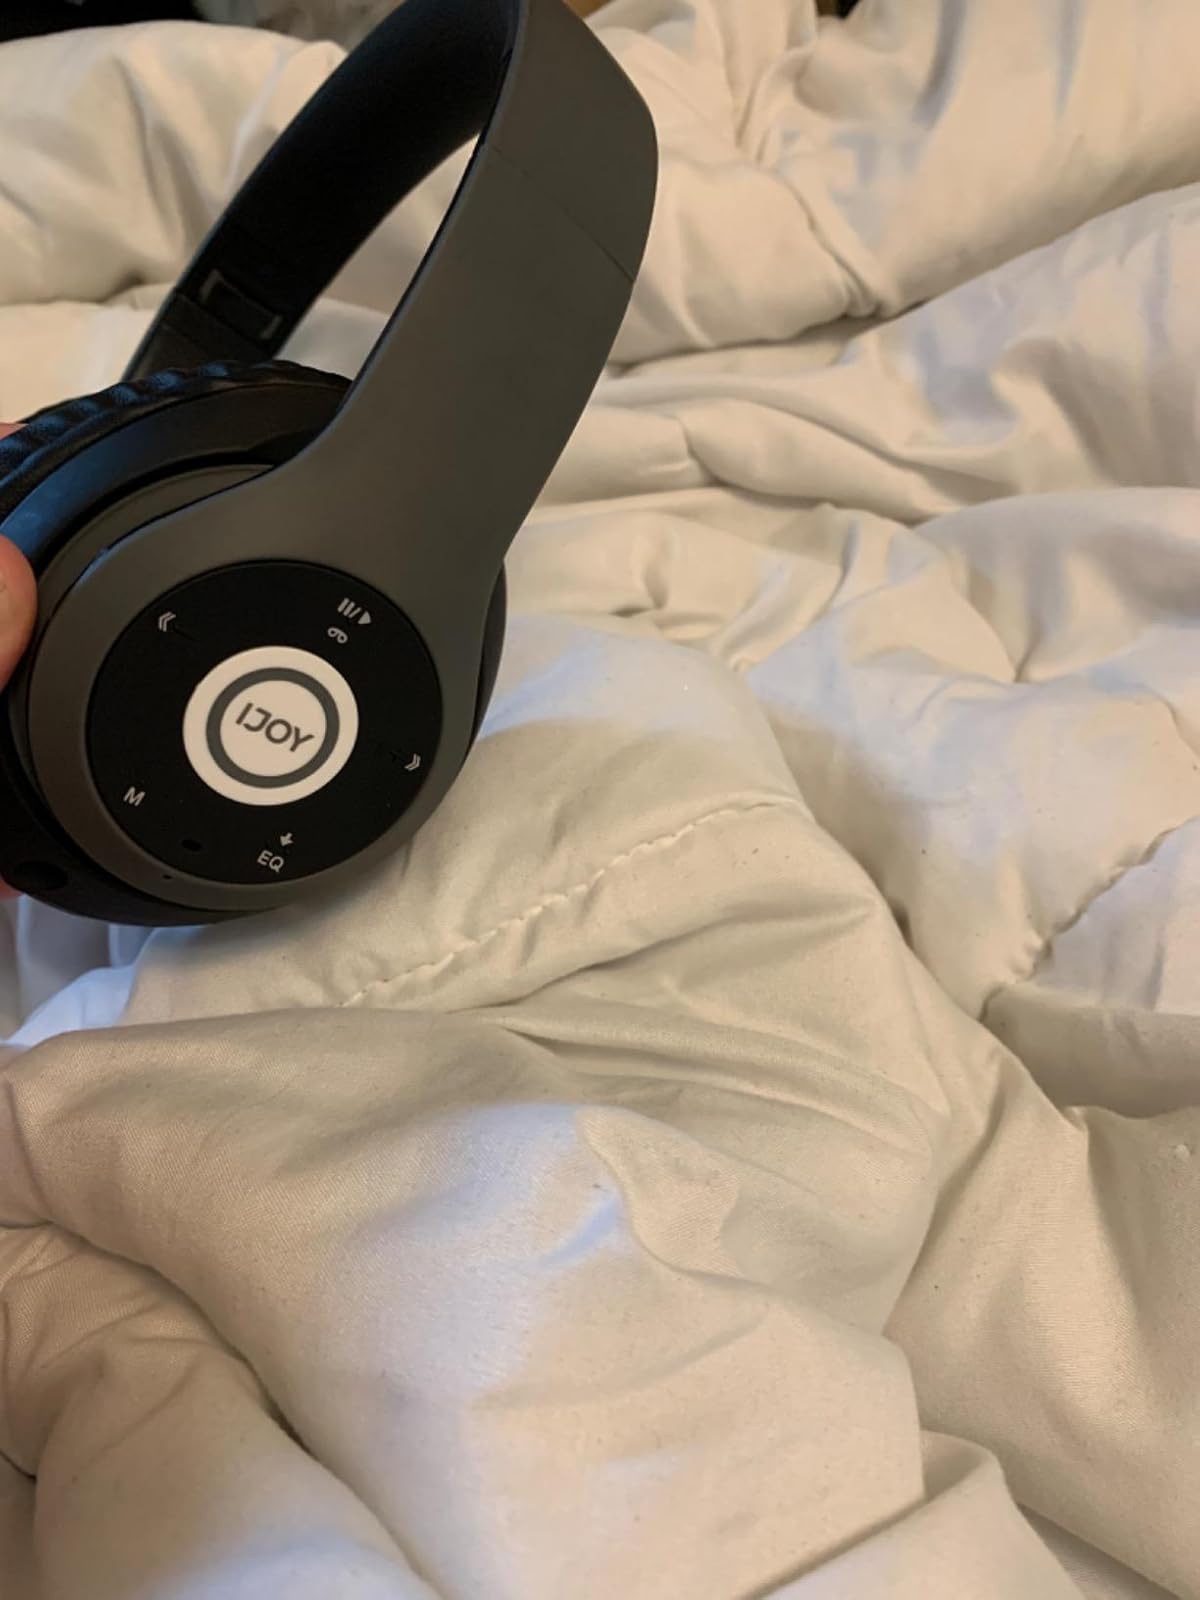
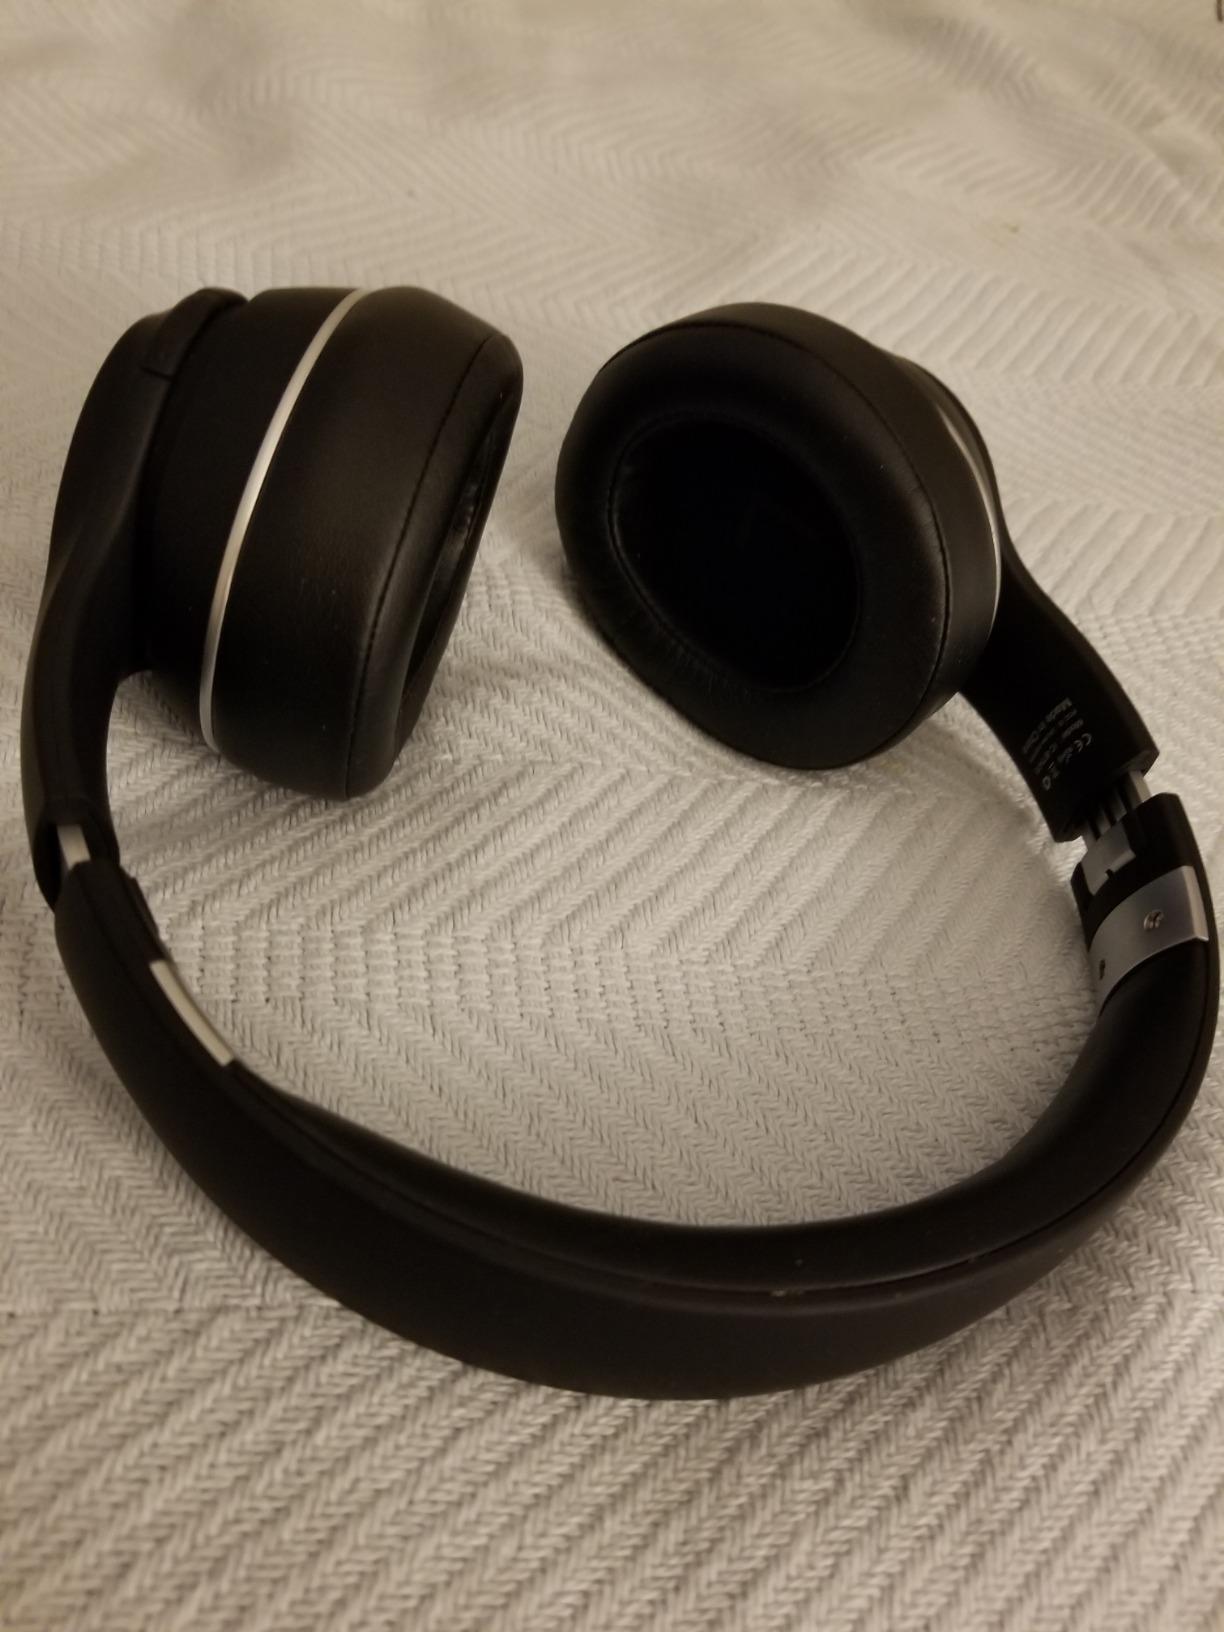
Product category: headphones
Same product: no